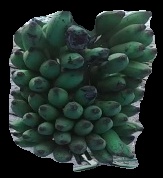
Variety: elakki-bale
Grade: grade3